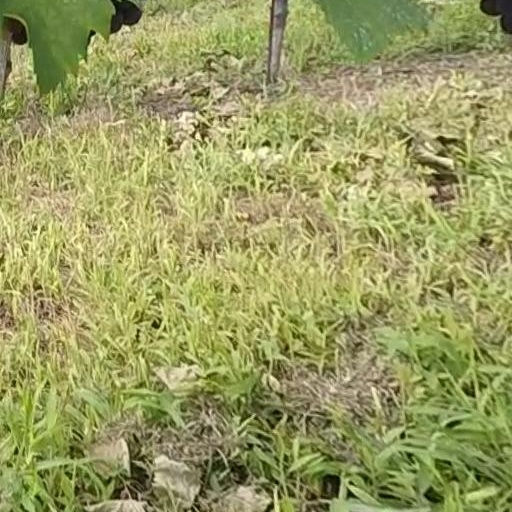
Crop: grape